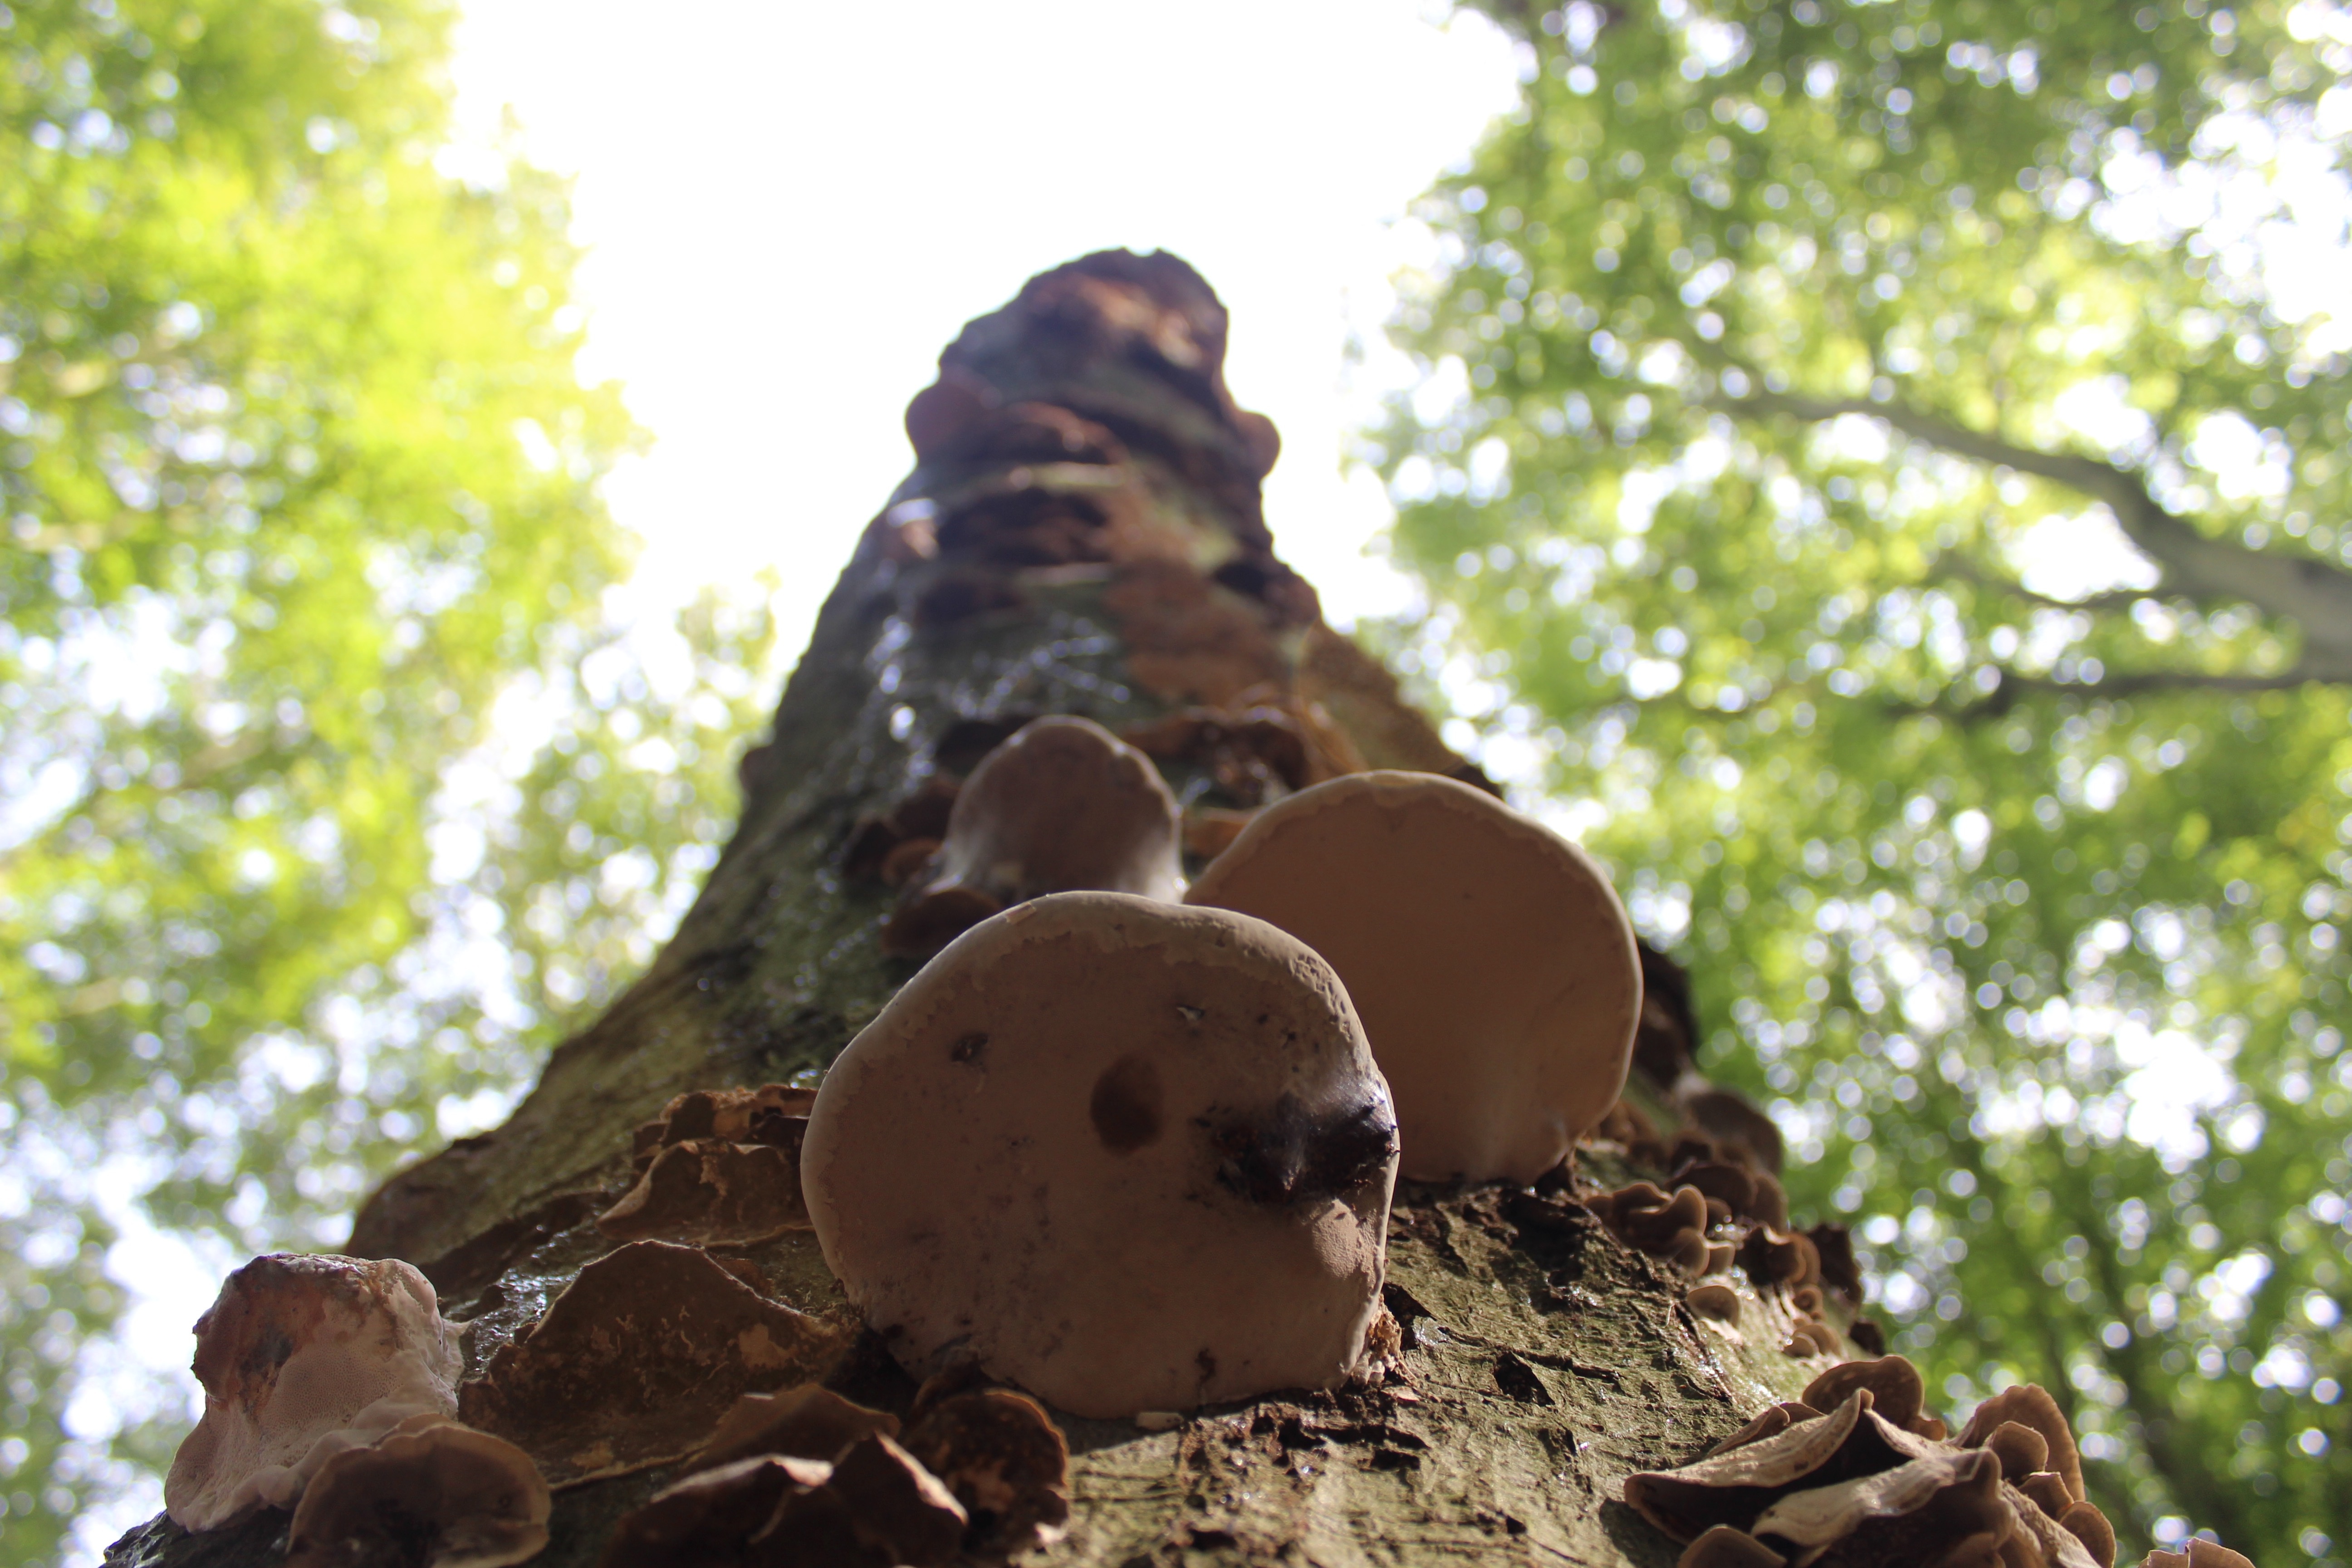
tree, nature, branch, leaf, flower, wildlife, spring, produce, autumn, woody plant